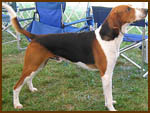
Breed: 223-n000074-English_foxhound